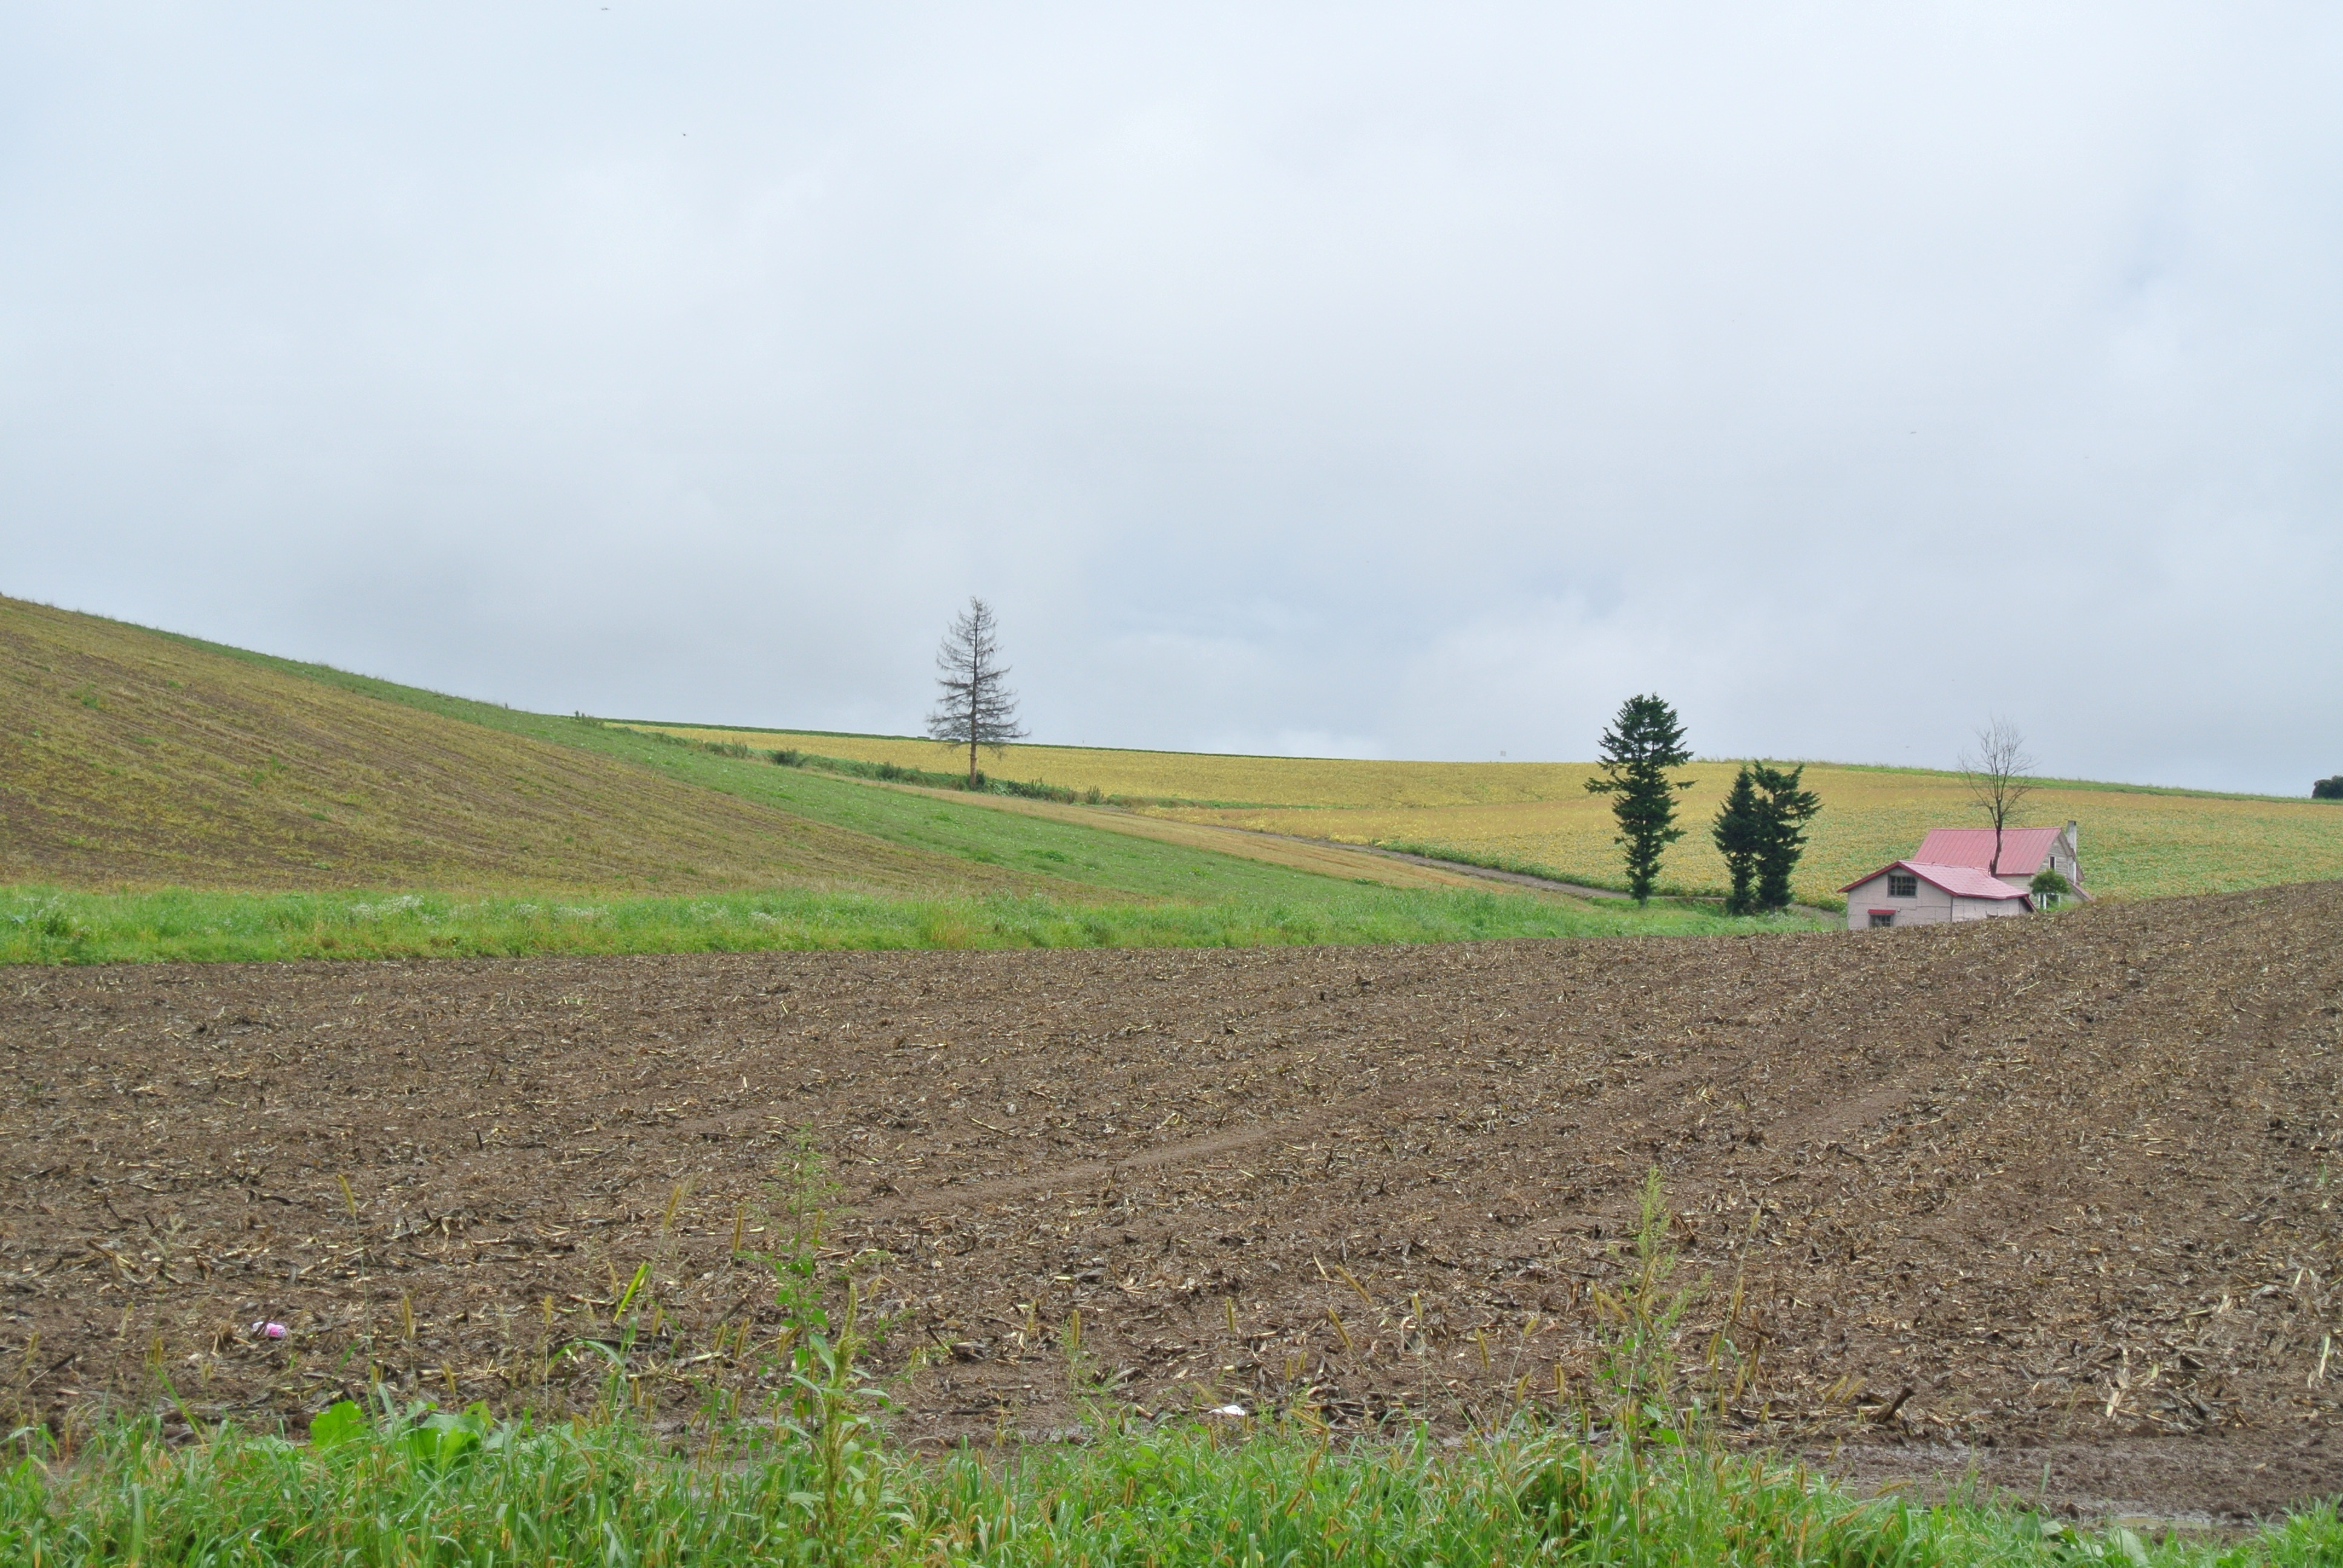
landscape, grass, horizon, mountain, field, farm, meadow, prairie, hill, wind, crop, pasture, natural, soil, agriculture, plain, outdoors, earth, grassland, plateau, habitat, ecosystem, steppe, hokkaido, rural area, paddy field, grass family